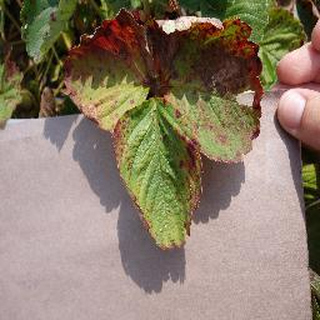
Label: strawberry_leaf_scorch